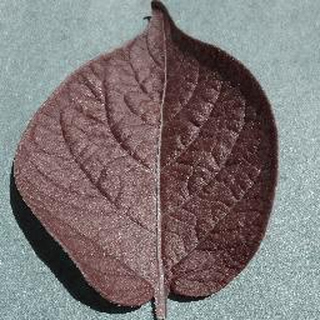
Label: healthy_potato